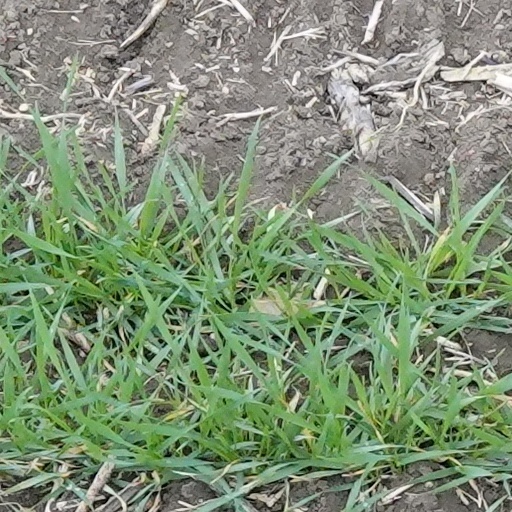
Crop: wheat